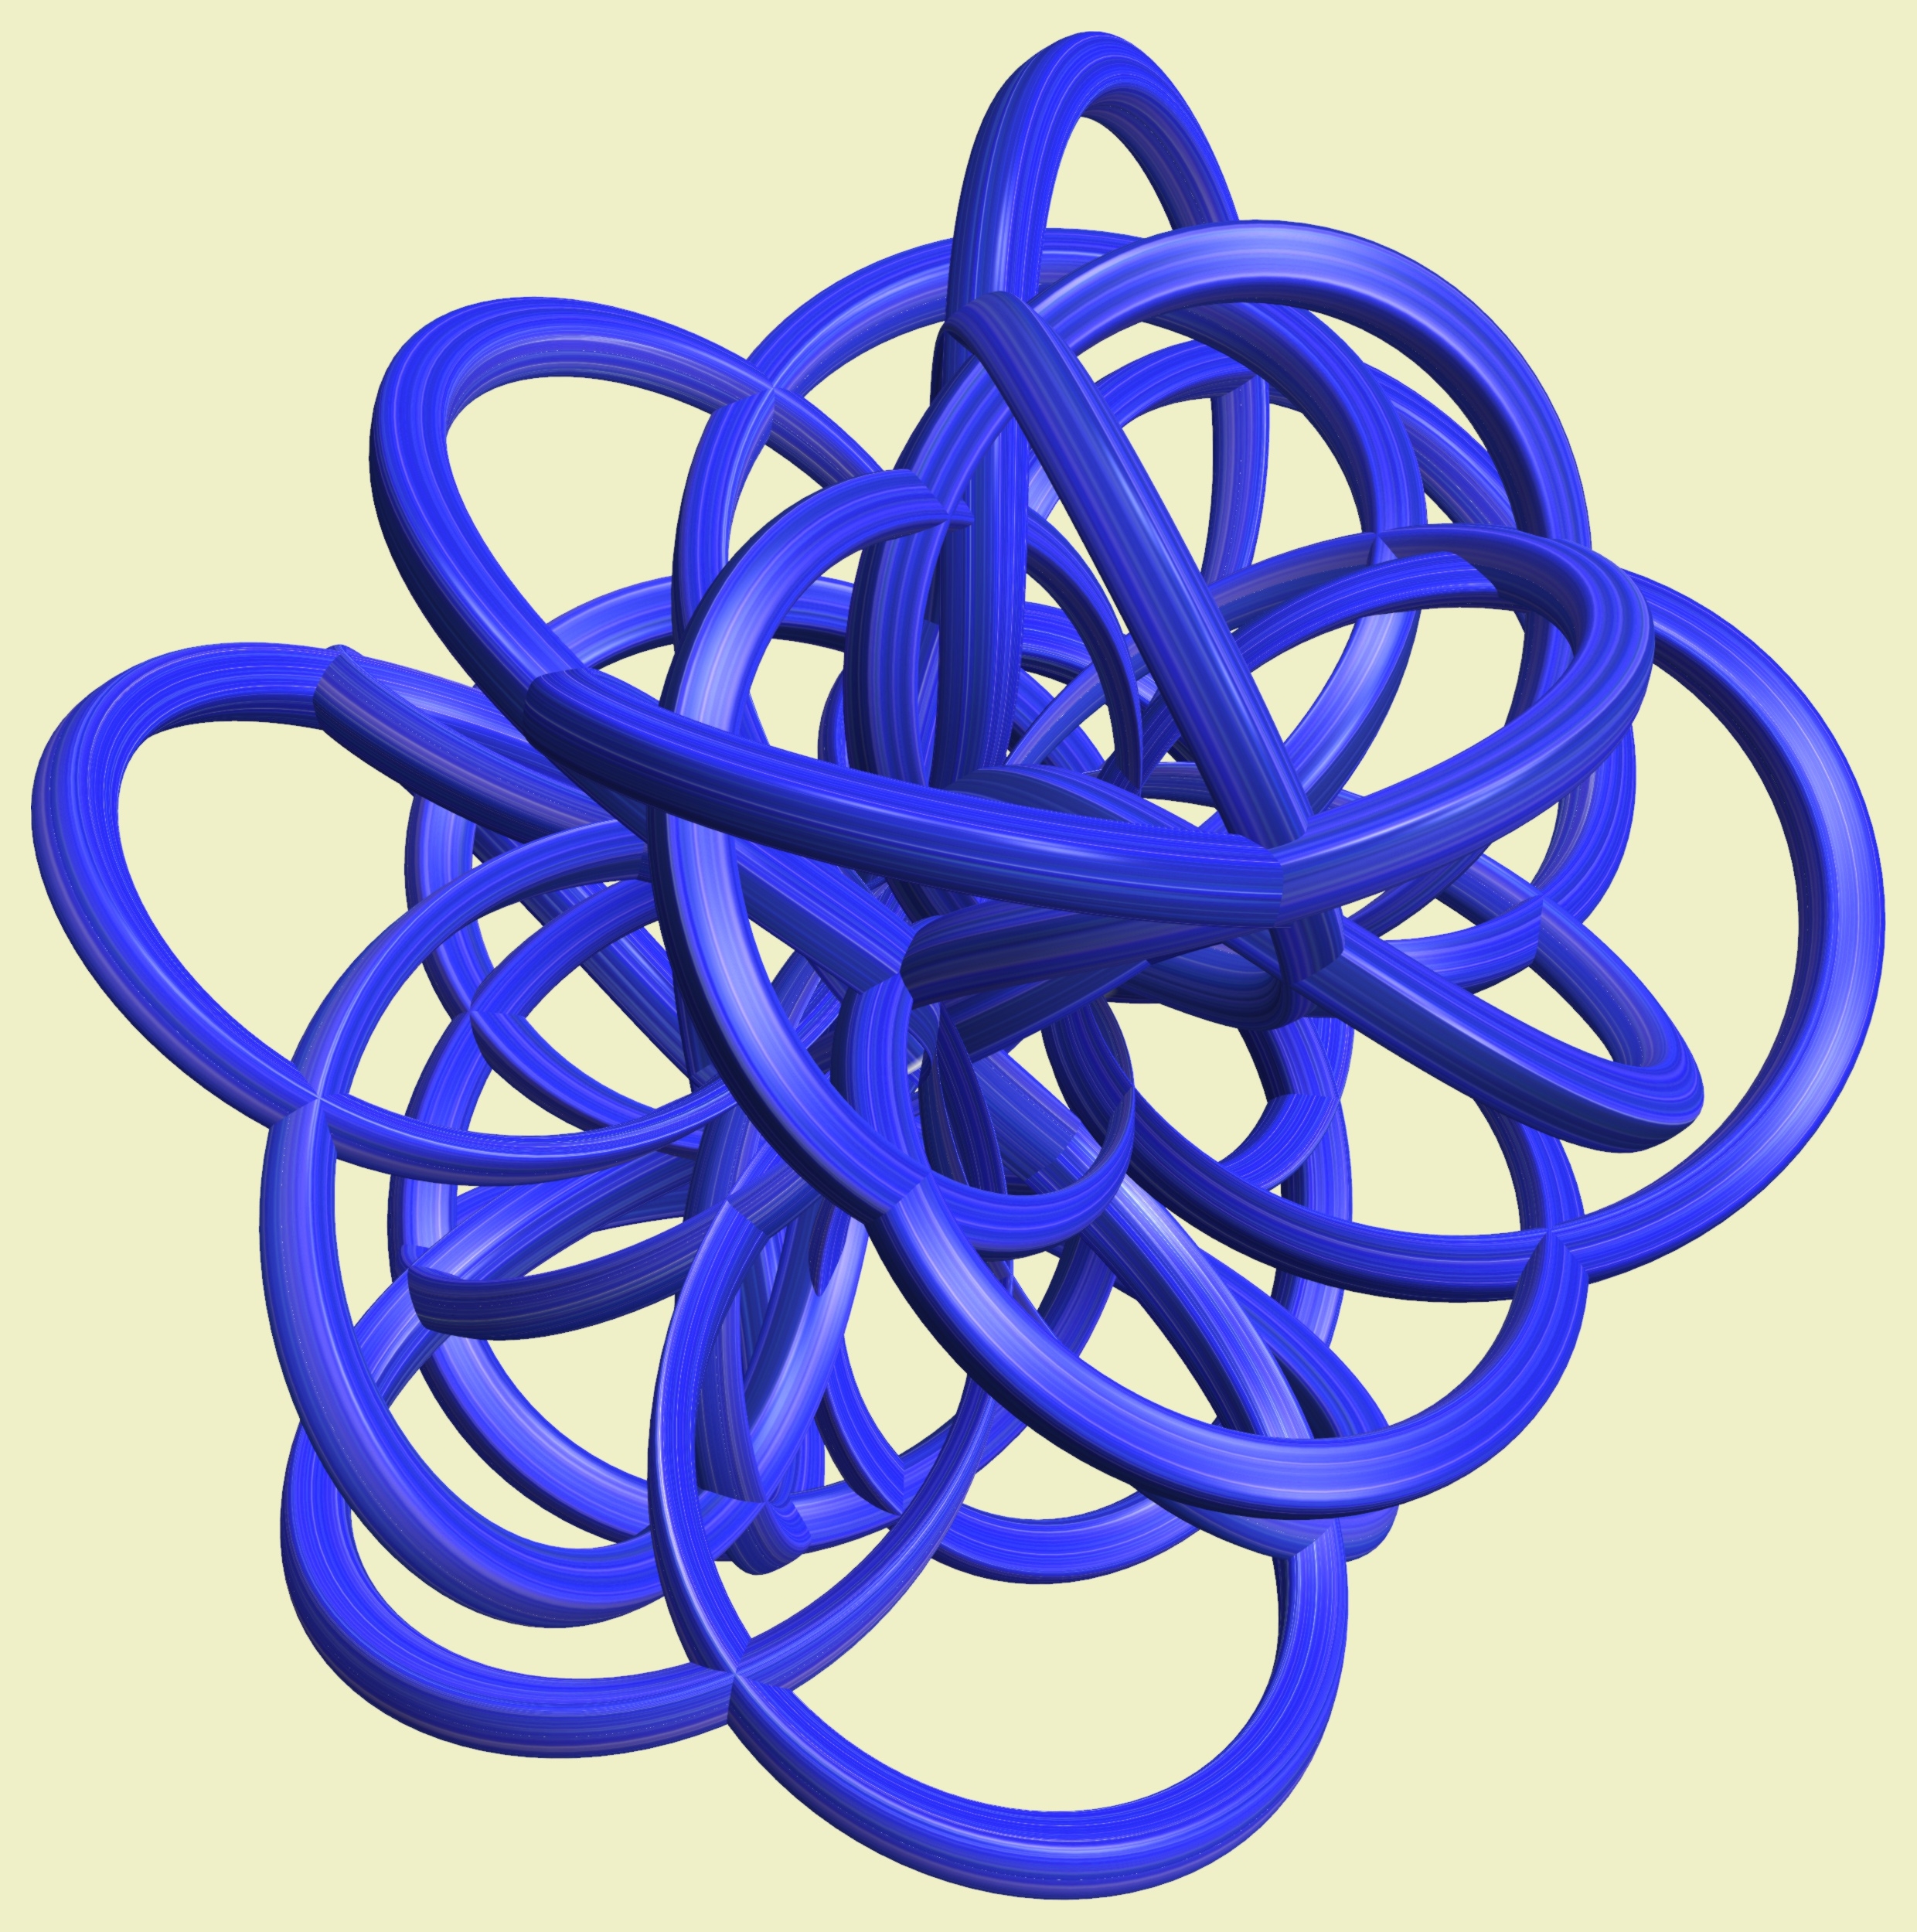
structure, wheel, texture, spiral, pattern, line, geometry, spoke, circle, font, sculpture, design, symmetry, 3d, graphic, rings, shape, torus, mathematica, cg, parametricplot3d, code, program, algorithm, mapping, geometricsculpture, lissajous, bicycle wheel